Heera Rajagopal

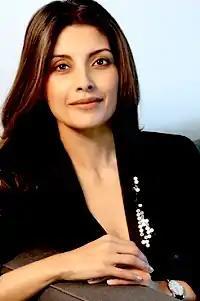

Heera Rajagopal is a former Indian actress who has appeared in a number of Tamil, Telugu, Kannada, Malayalam and Hindi language films.